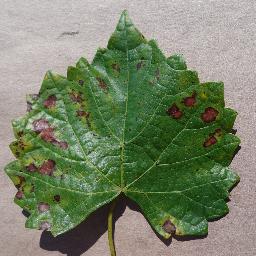
Label: Grape___Esca_(Black_Measles)